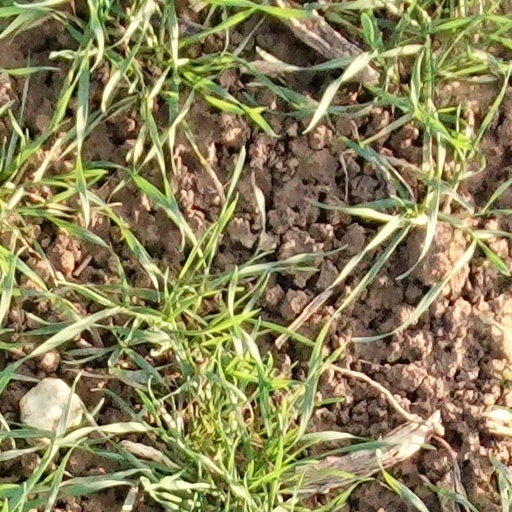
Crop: wheat